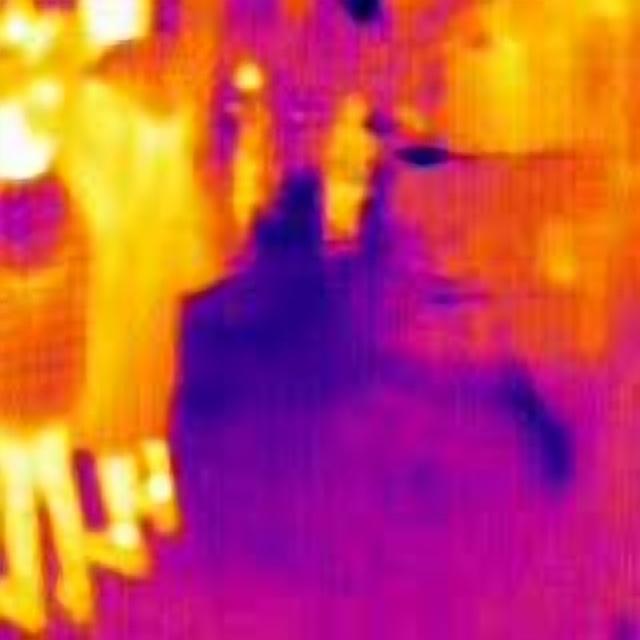
Detected objects:
label: person
label: person
label: person